Right to keep and bear arms

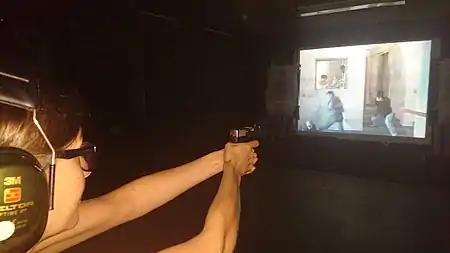
A woman trains real-life defensive gun use scenarios with live ammunition at a video shooting range in Prague, Czech Republic in 2018

The right to keep and bear arms (often referred to as the right to bear arms) is a legal right for people to possess weapons (arms) for the preservation of life, liberty, and property. The purpose of gun rights is for self-defense, as well as hunting and sporting activities. Countries that guarantee a right to keep and bear arms include Albania, Czech Republic, Guatemala, Mexico, the Philippines, Switzerland, the United States and Yemen.